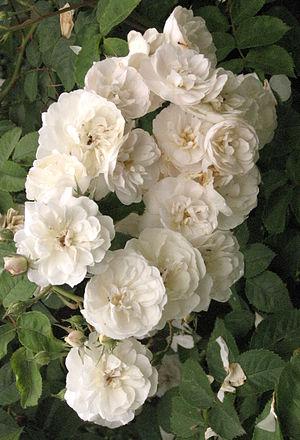
La roseraie du jardin botanique royal de Madrid, nommée aussi collection Blanca Urquijo de roses anciennes est une roseraie de 2.000 m² de surface, située au Jardin botanique royal de Madrid de la Communauté de Madrid.